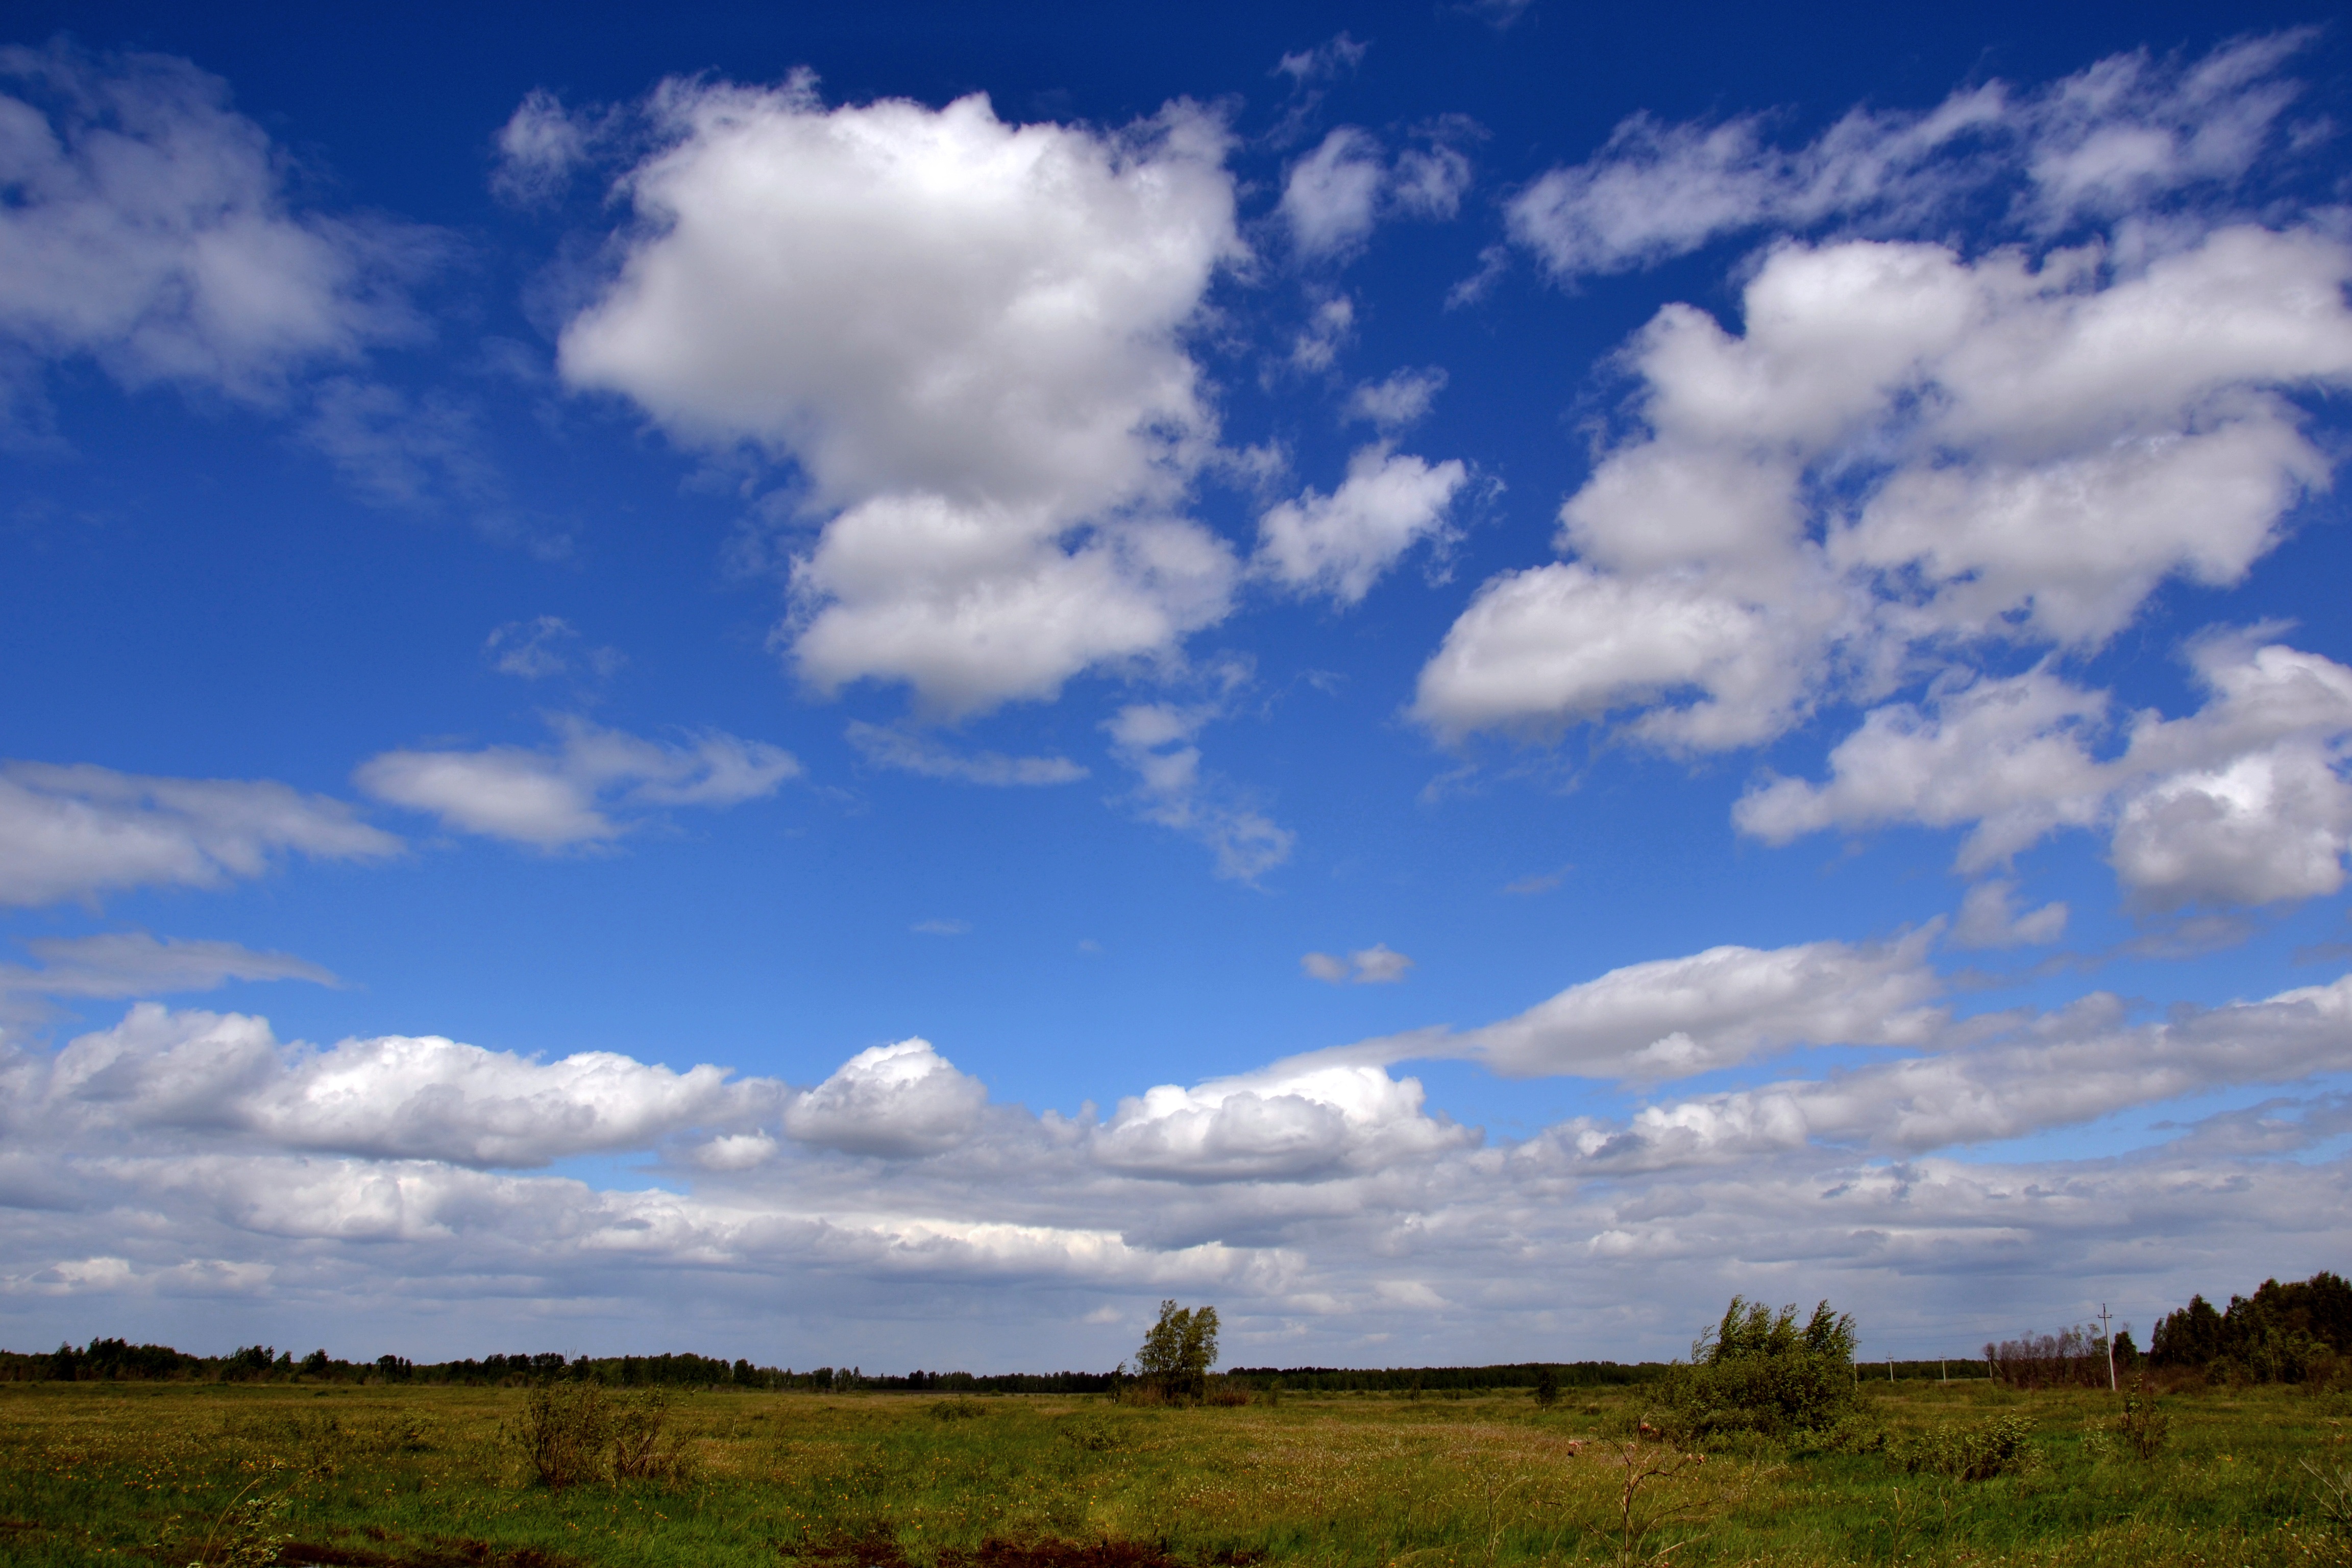
landscape, nature, grass, horizon, cloud, sky, field, meadow, prairie, hill, wind, motion, dusk, pasture, desktop, cumulus, agriculture, savanna, plain, clouds, grassland, plateau, russia, habitat, ecosystem, steppe, rural area, meteorological phenomenon, far away, natural environment